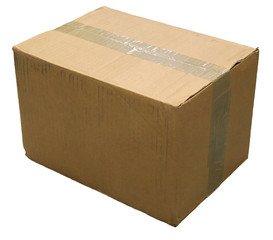
Label: cardboard